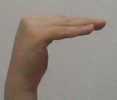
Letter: haa